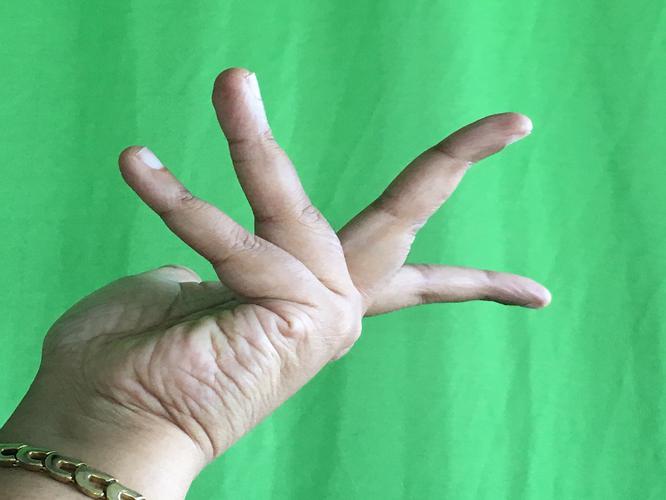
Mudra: Alapadmam
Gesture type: single_hand